Sergei Belov

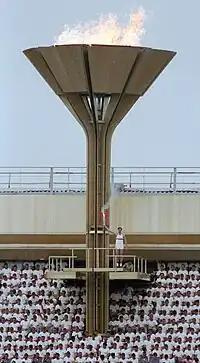

At the age of twenty, Belov made his debut in the USSR League, with the team of Uralmash Sverdlovsk, where he played from 1964 to 1967. He then played with CSKA Moscow for twelve years. With CSKA, he won the USSR League championship eleven times (1969, 1970, 1971, 1972, 1973, 1974, 1976, 1977, 1978, 1979, 1980), the USSR Cup twice (1972, 1973), and the EuroLeague twice, in 1969 and 1971.